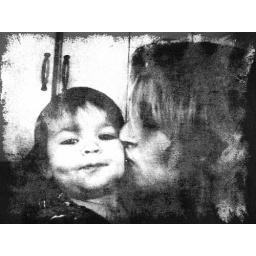
My baby girl Drea!!! watchin Mommy take the picture in the mirror